Blackhorse Lane tram stop

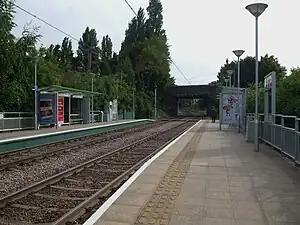

Blackhorse Lane tram stop is a light rail stop in the London Borough of Croydon in the southern suburbs of London.